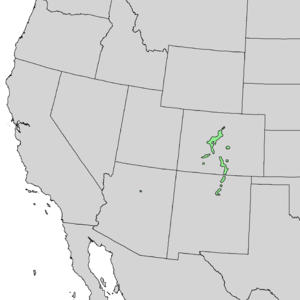
Le Pin aristé est un arbre appartenant au genre Pinus et à la famille des Pinacées. Il est présent dans les hautes altitudes des Montagnes Rocheuses aux États-Unis.